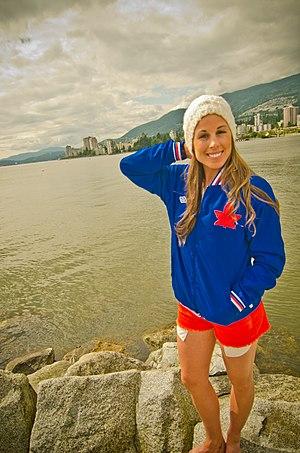
Emily Jane Zurrer, née le 12 juillet 1987 à Vancouver, est une joueuse canadienne de soccer qui évolue au poste de défenseur. Elle fait partie du club suédois du Jitex BK et de l'équipe du Canada de soccer féminin. Elle a précédemment joué pour le club américain du Seattle Reign FC.